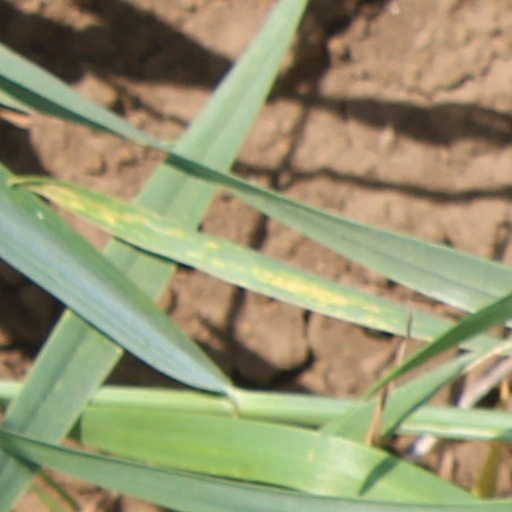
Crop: wheat